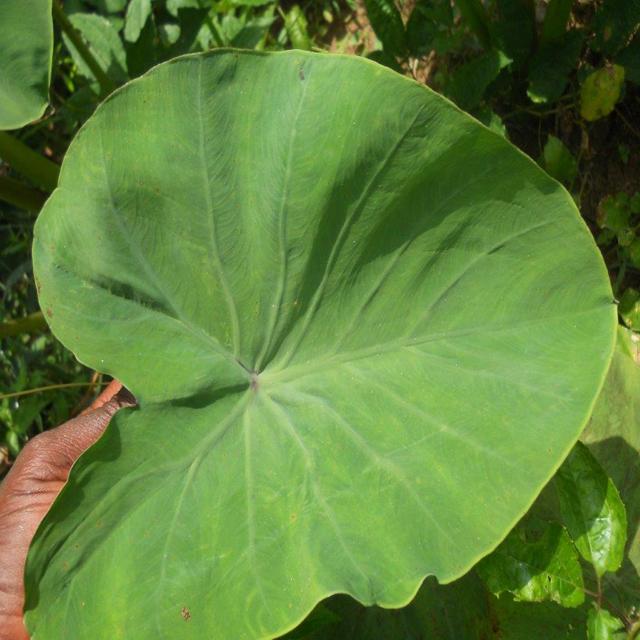
Label: Healthy